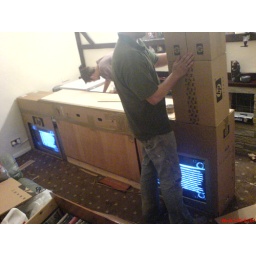
Building the general bar shape, from cardboard boxes (donated by work)! Notice the dual screens with XBMC on them!